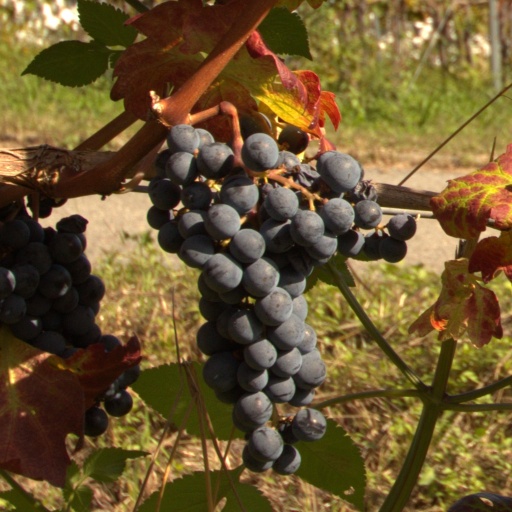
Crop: grape